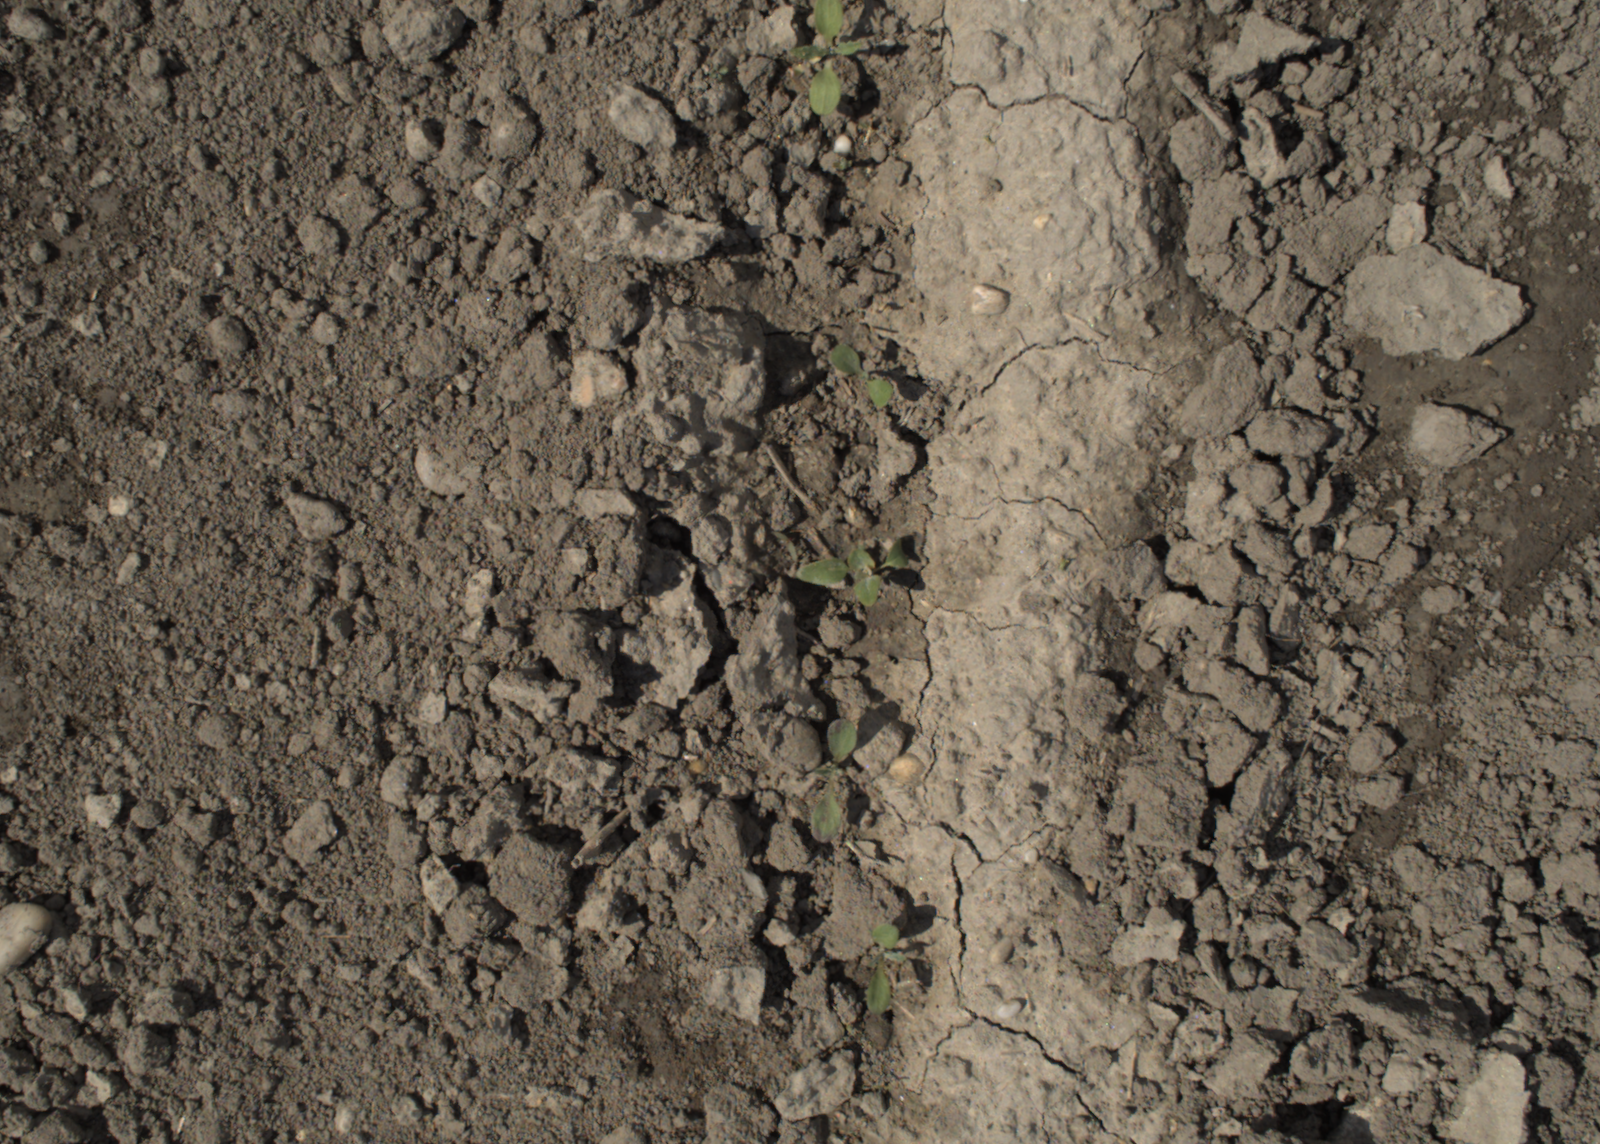
Capture date: 28.05.2021 10:29:21
Weather: mixed
Wind: medium
Seeding date: 27.04.2021
Plant canopy height (mm): 1018